2016–17 IIHF Continental Cup

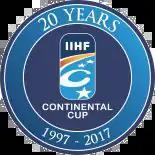
For the 2016–17 competition the IIHF released an anniversary logo to celebrate 20 years of the Continental Cup.

The 2016–17 Continental Cup was the 20th edition of the IIHF Continental Cup, Europe's second-tier ice hockey club competition organised by International Ice Hockey Federation. The season started on 30 September 2016 and the final tournament was played on 13–15 January 2017.